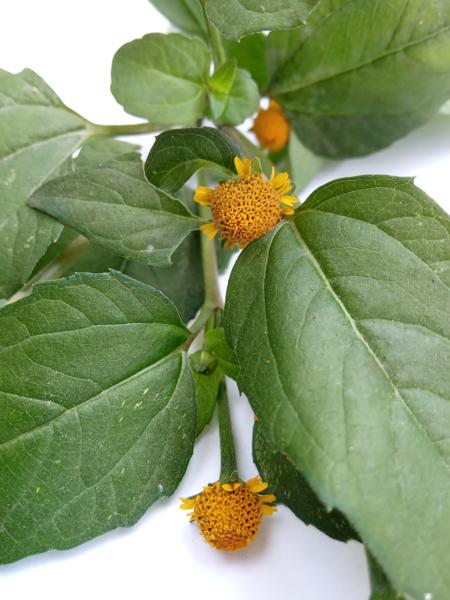
Weed species: Synedrella nodiflora